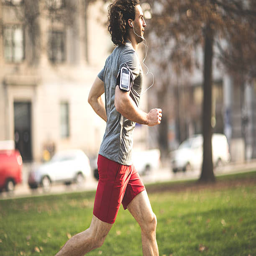
male athlete running in the city park on early morning